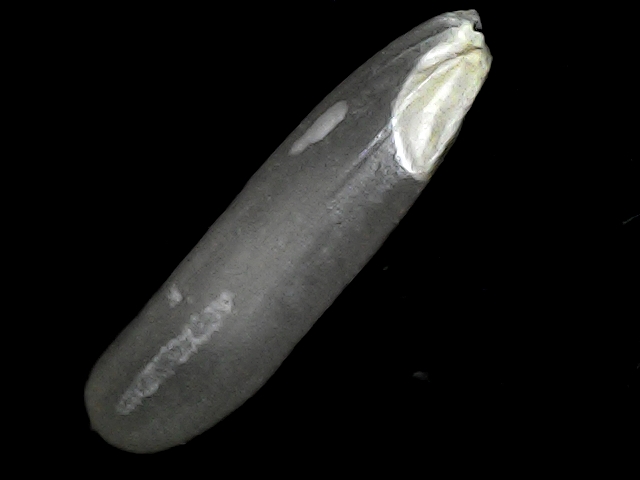
Rice variety: BRRI102